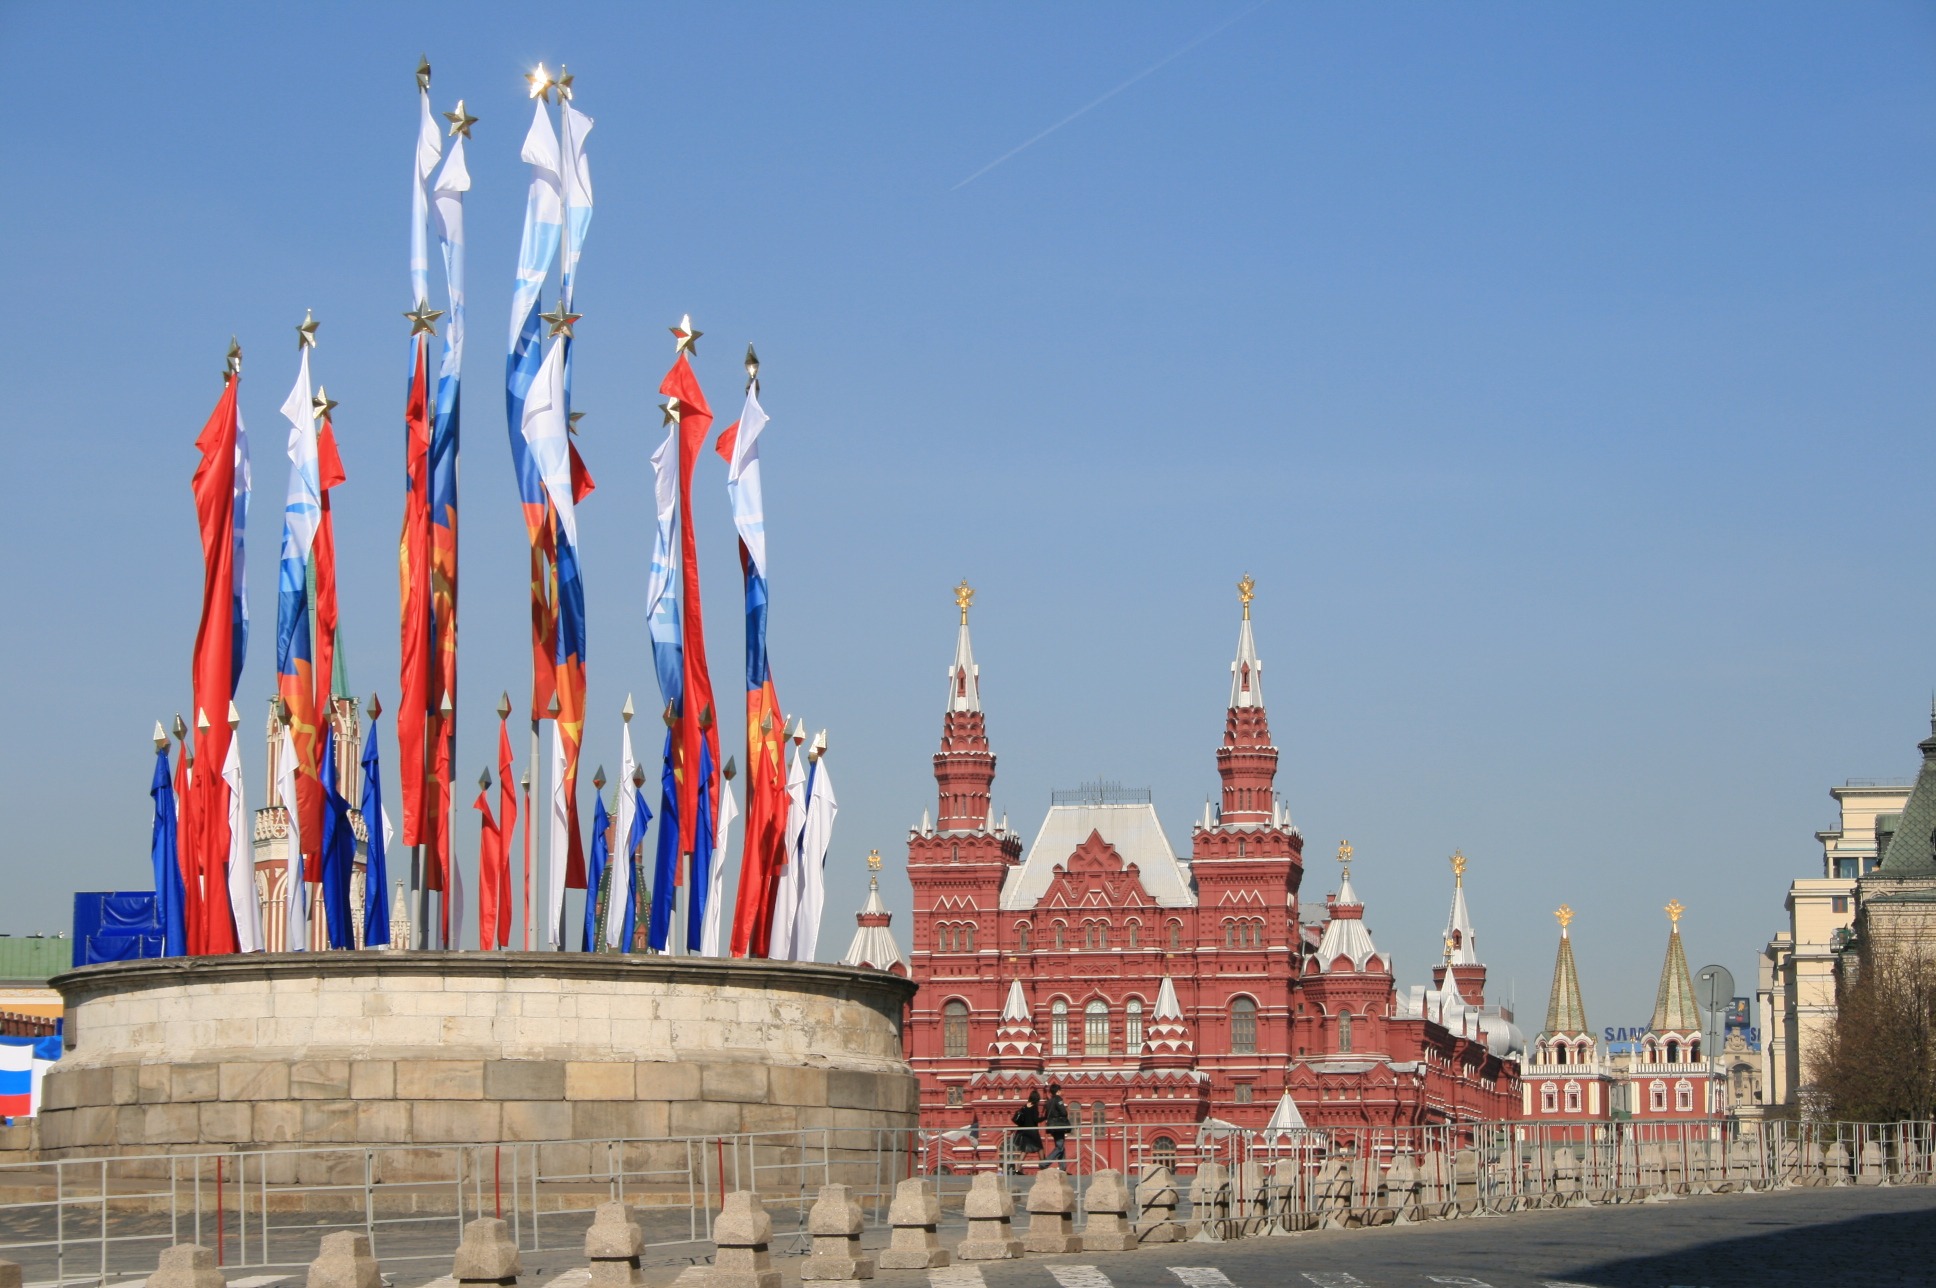
skyline, cityscape, plaza, landmark, place of worship, blue sky, flags, kremlin, victory day, red square, state history museum, tsar's podium